Rubber mulch

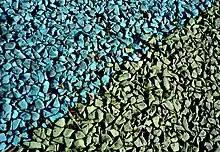
Blue and green colored rubber mulch

Rubber mulch is a type of mulch used in gardening and landscaping that is made from recycled rubber, most often crumb rubber sourced from waste tires.